Heart and Greed

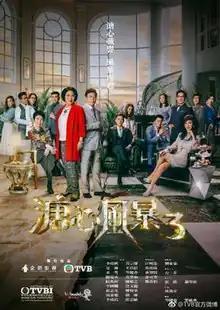
Poster

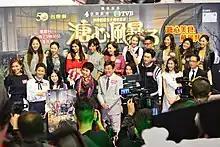
Heart and Greed event

Heart and Greed is a 2017 grand production drama produced by TVB and Tencent Penguin Pictures. It is the third installment of the "Heart of Greed" series following "Moonlight Resonance". It stars Bosco Wong, Louise Lee, Ha Yu, Michelle Yim, Susanna Kwan, Louis Yuen and Joseph Lee from the previous installments, and with new additions Vincent Wong, Eliza Sam, Priscilla Wong, Sharon Chan, Michael Tong and Ram Chiang.